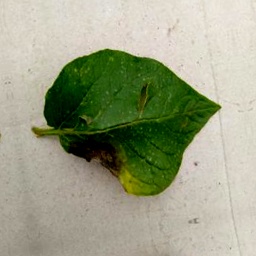
Etiqueta: Late Blight